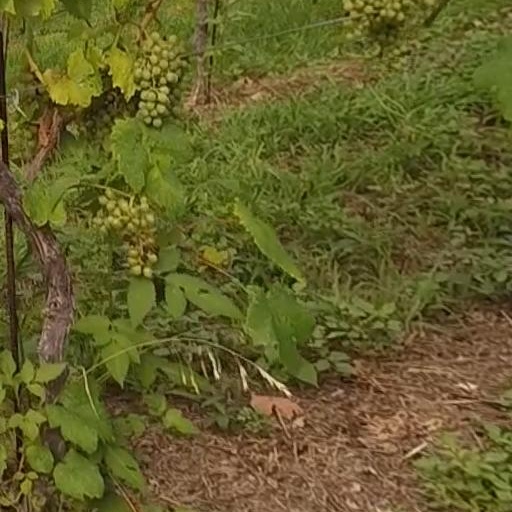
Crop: grape